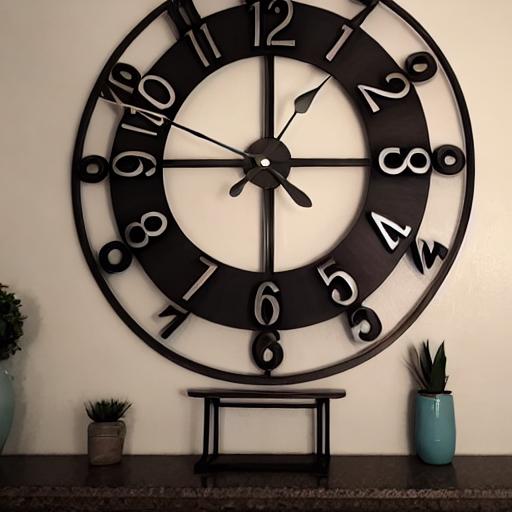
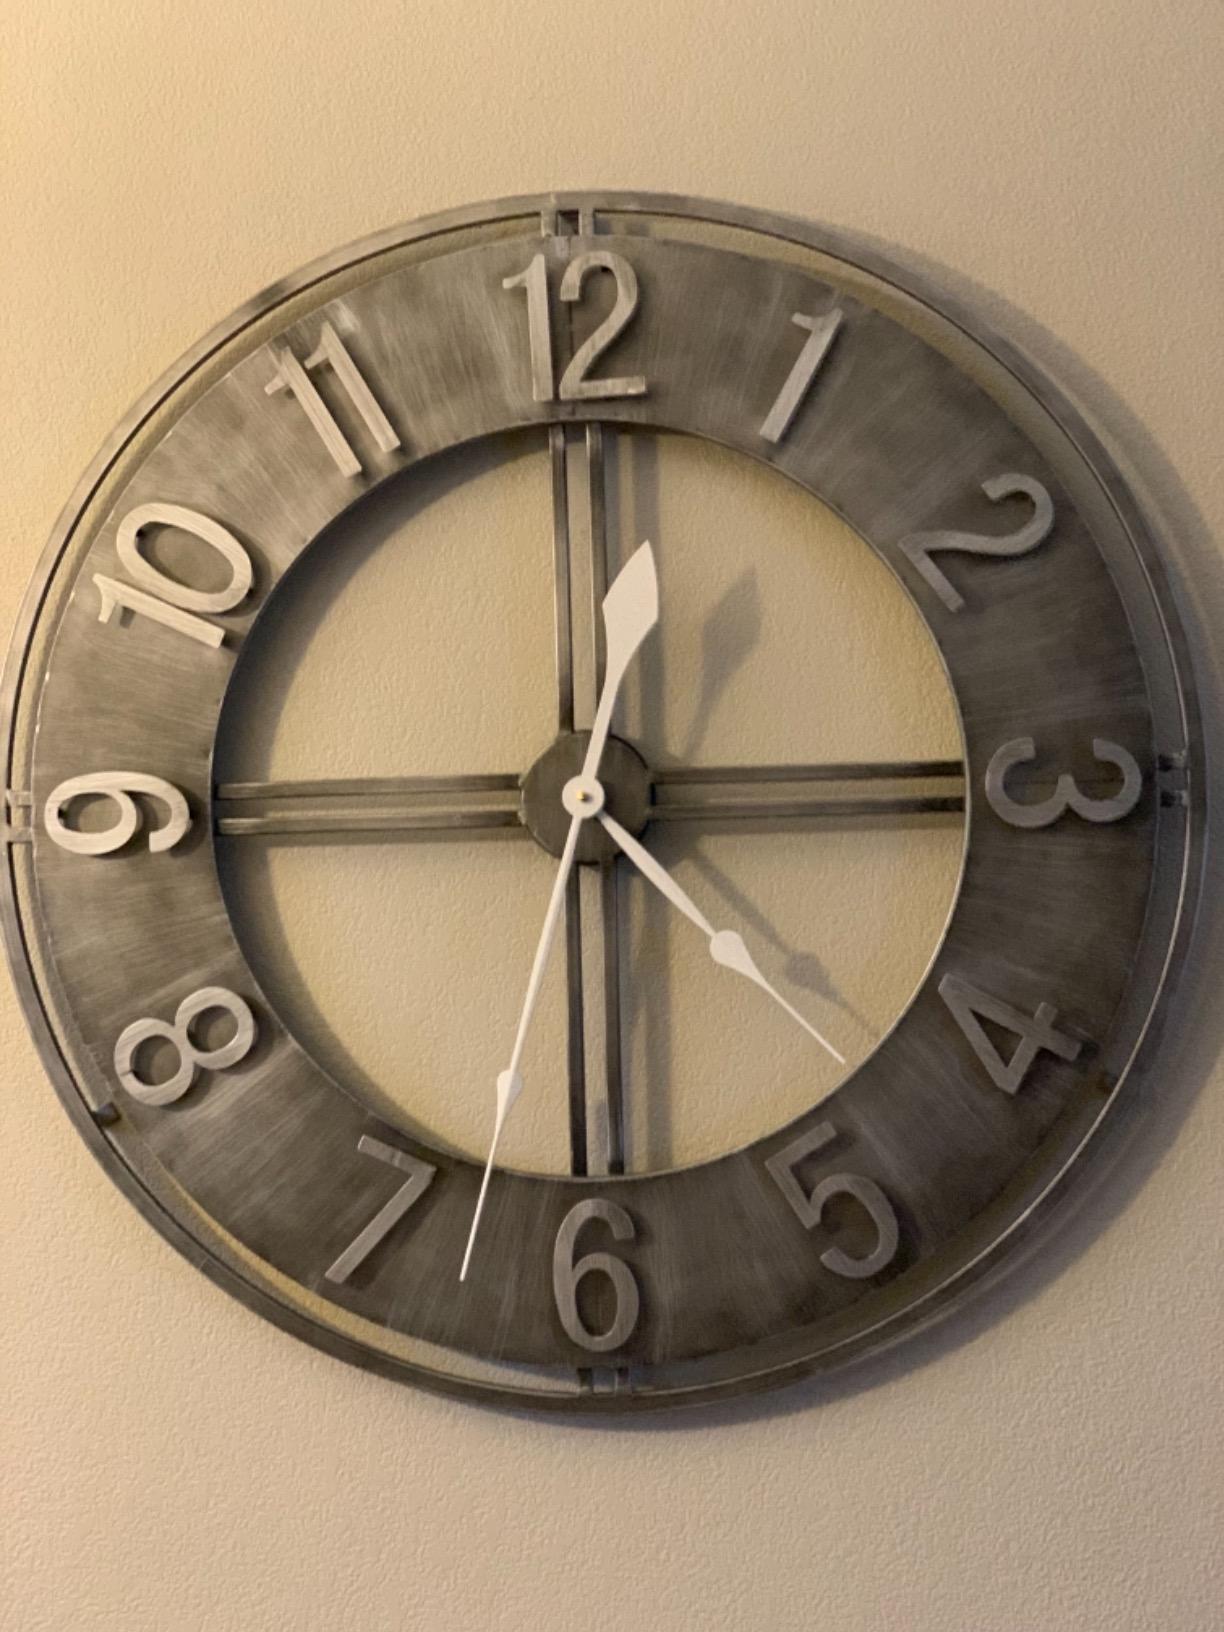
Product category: clock
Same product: no